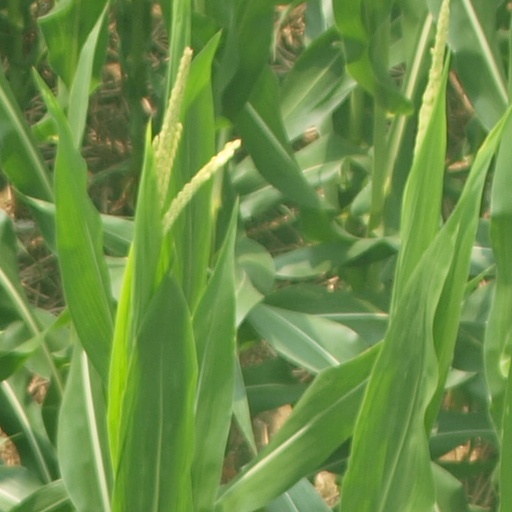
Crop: maize; corn